Celebration, Florida

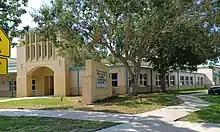
Celebration School

Celebration is entirely within Florida's 9th congressional district and is represented by Democrat Darren Soto in the U.S. House of Representatives. In the legislature, Celebration is represented by Democrat Victor M. Torres Jr. in the State Senate and Republican Carolina Amesty in the State House of Representatives.